Ateuchosaurus chinensis

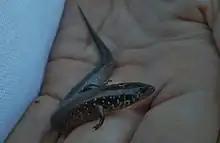
Small juvenile "A. chinensis" found at Lions Nature Education Center, Hong Kong.

The Chinese short-limbed skink has an elongated body, with a snout-vent length of 70–80 mm in females and 82-83.8 mm in males. The tail is longer than the body, but tends to be shorter in individuals with regenerated tails. This lizard has short, pentadactyl limbs, with the fingers and toes being widely separated when adpressed. The snout is short and obtuse. The animal has a brownish color with a cream or yellowish white underside, and black and white spots on its flanks.